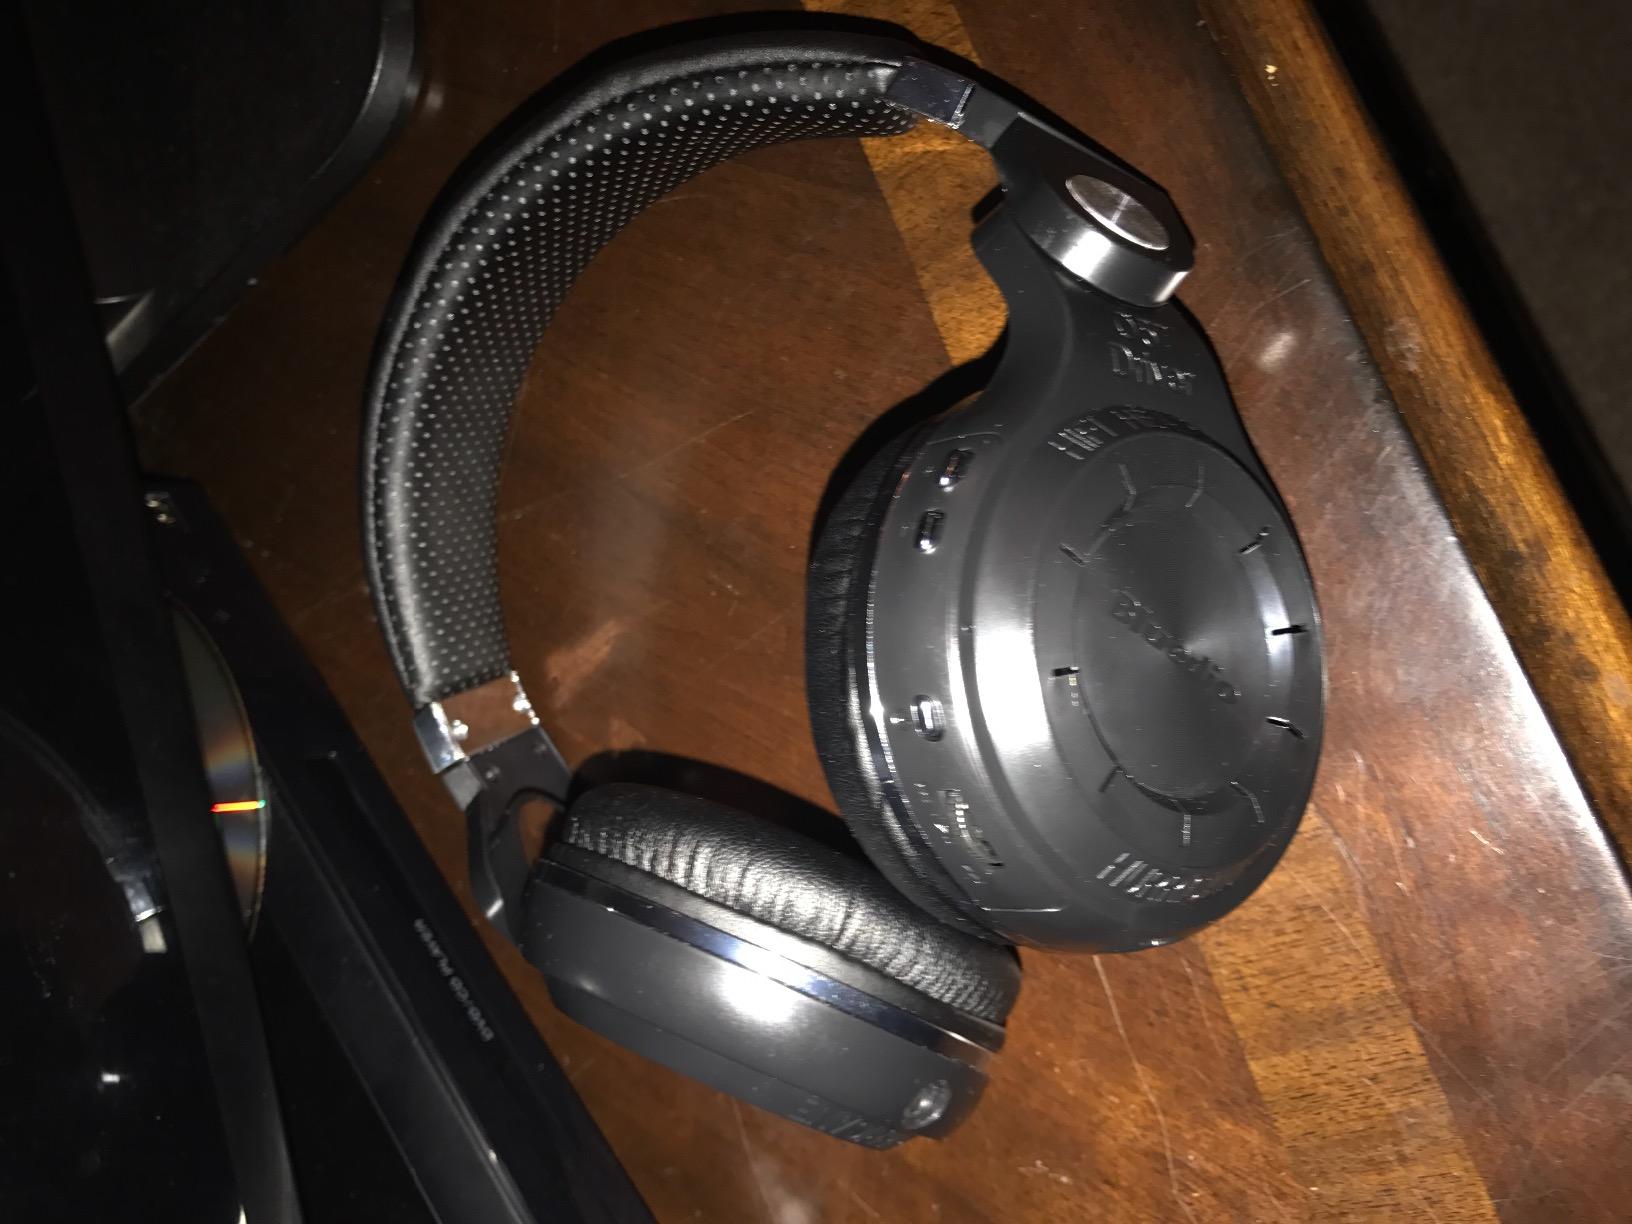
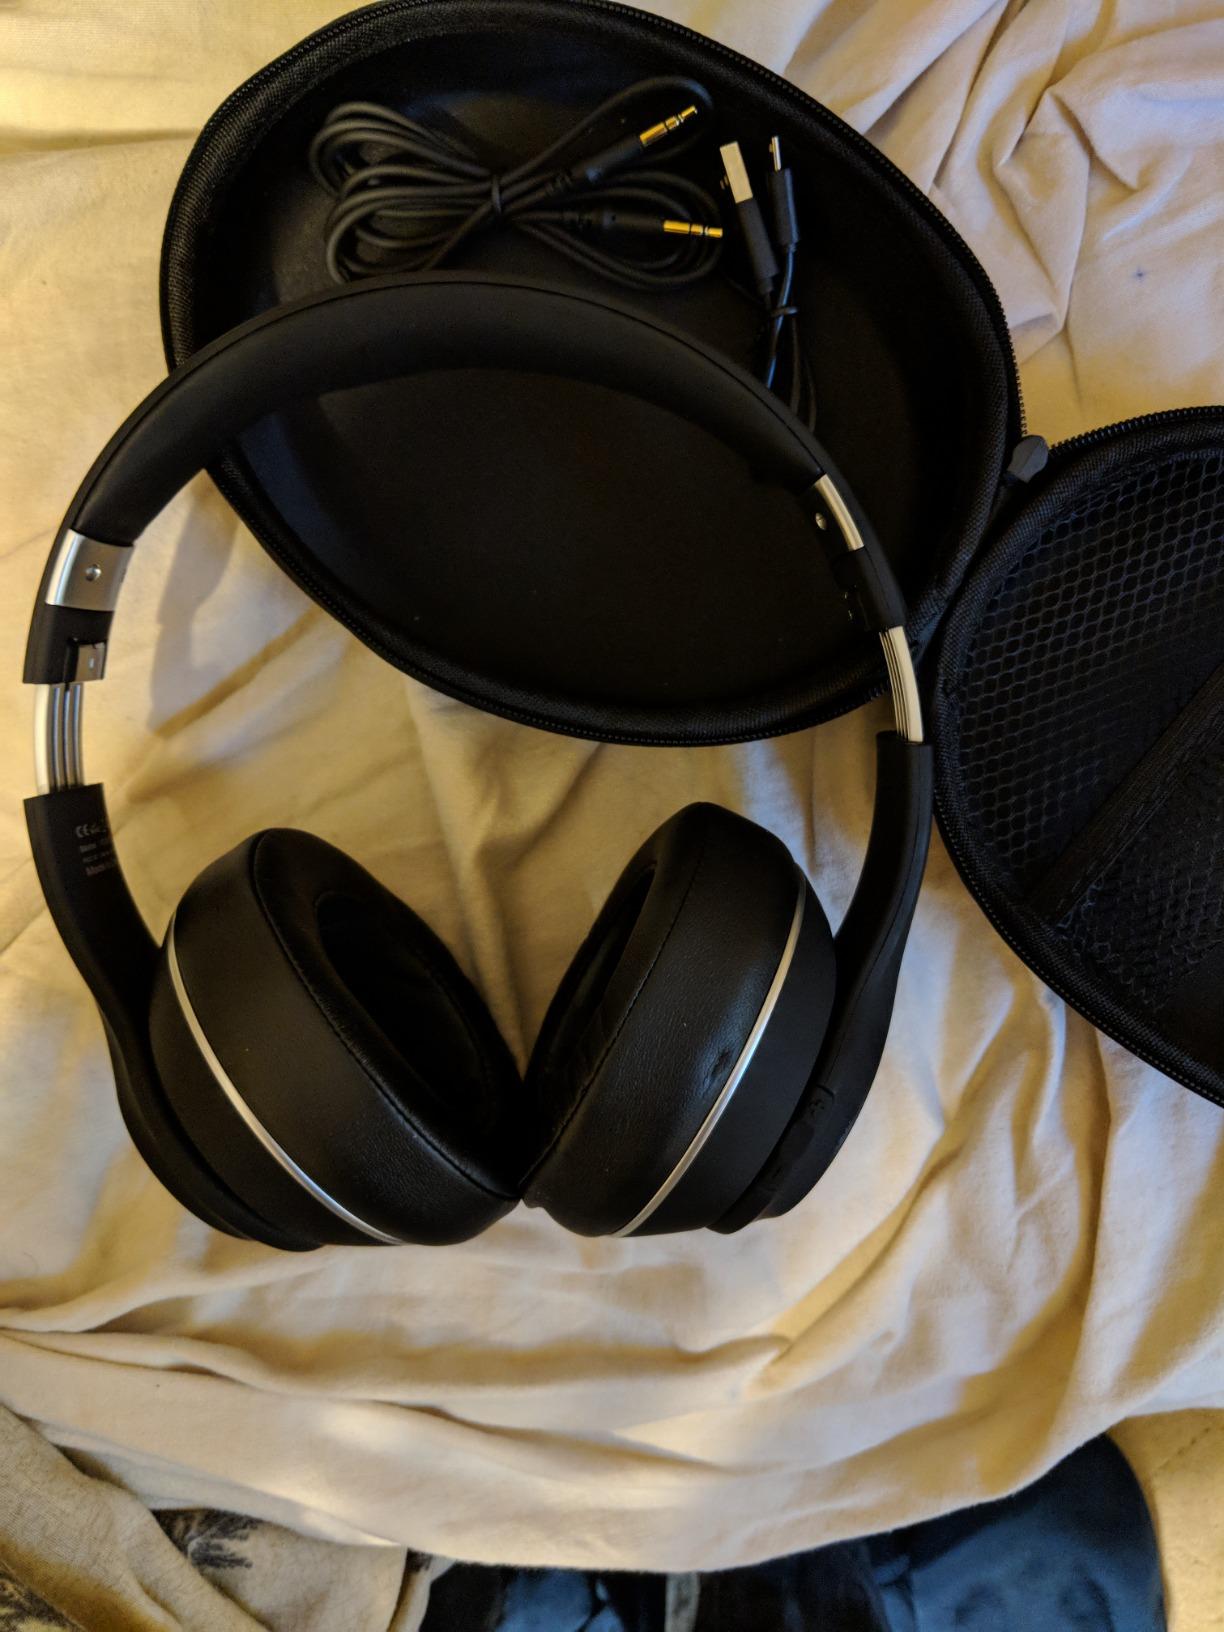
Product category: headphones
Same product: no